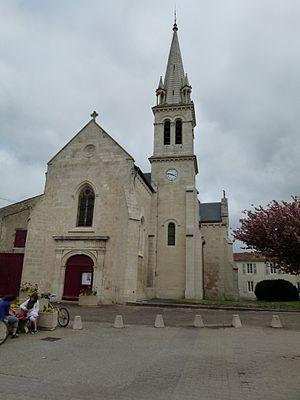
L'église d'Aigrefeuille-d'Aunis